Shoe

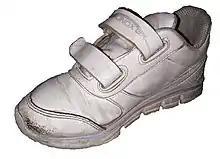
Toddler-sized shoe.

Orthopedic shoes are specially designed to alleviate discomfort associated with various foot and ankle disorders, such as blisters, bunions, calluses, and plantar fasciitis. They are also used by individuals with diabetes, unequal leg length, or children with mobility issues. These shoes typically feature a low heel, wide toe box, and firm heel for added support. Some orthopedic shoes come with removable insoles or orthotics to provide extra arch support.